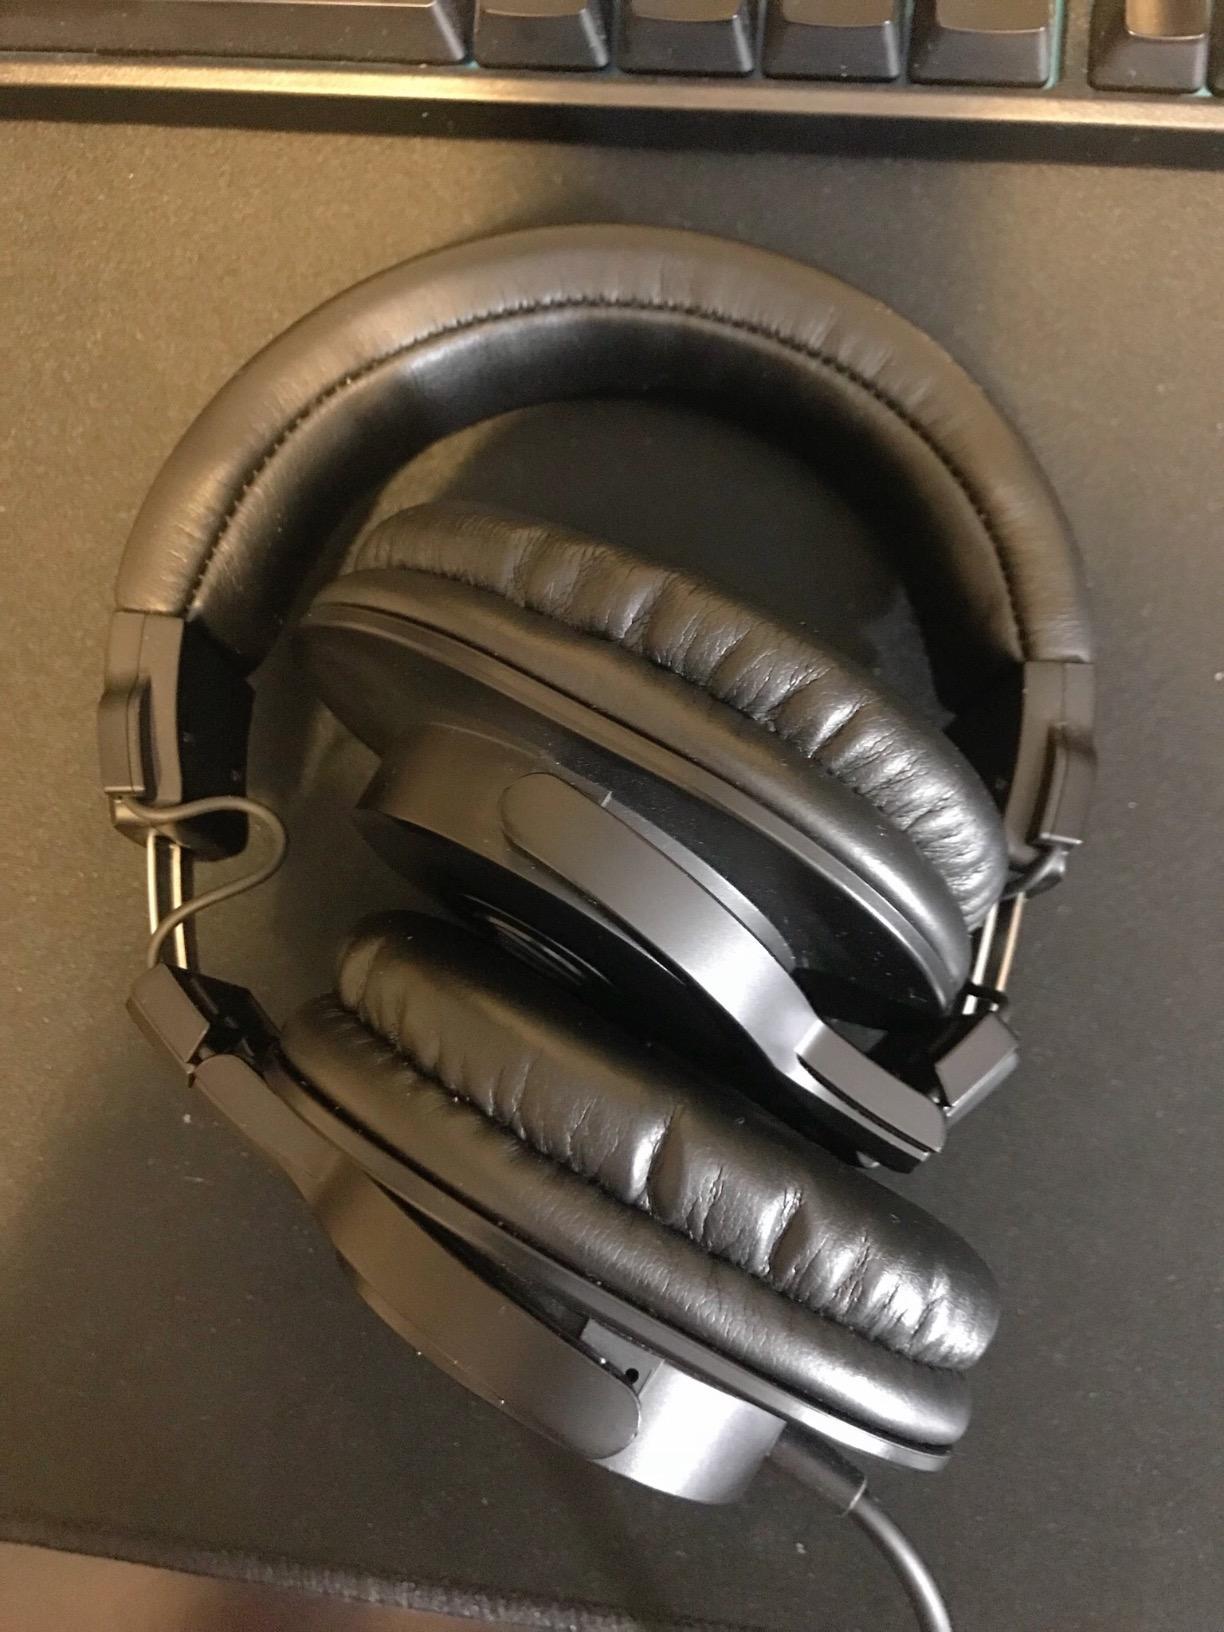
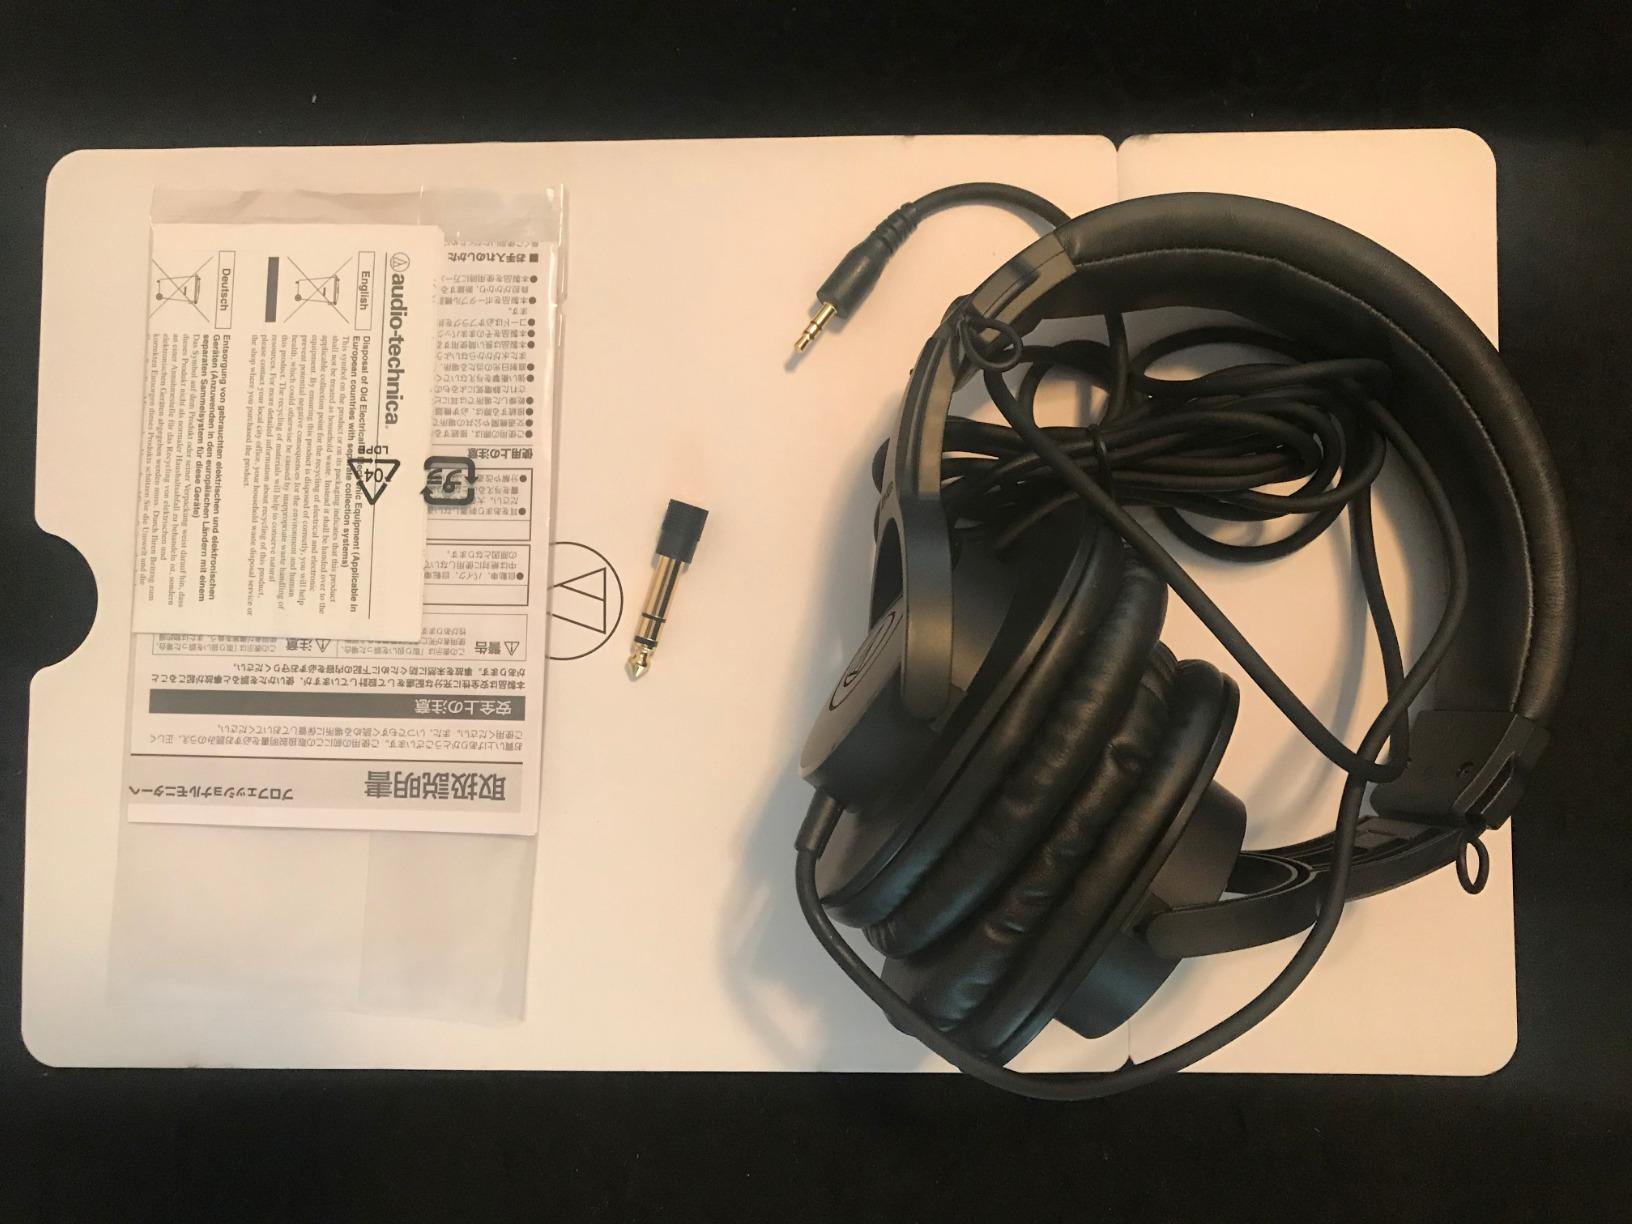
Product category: headphones
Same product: no